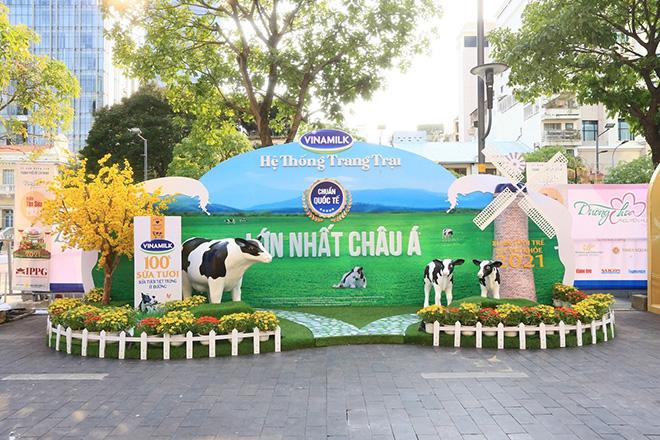
đây là khung cảnh phía trước của một khu trưng bày